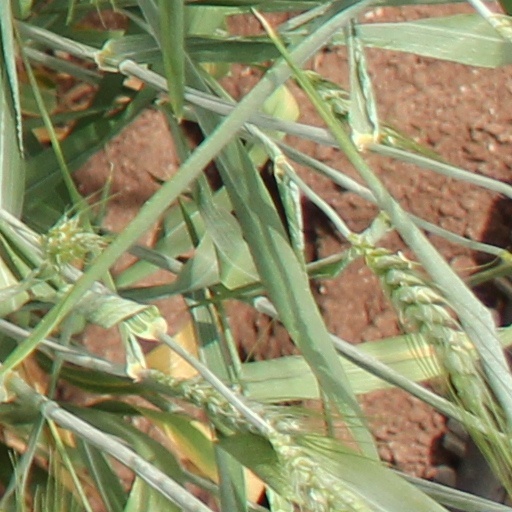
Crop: wheat